Eagle Marsh

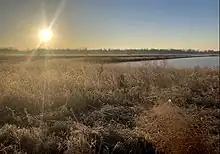
A photo of Eagle Marsh in winter facing one of the perennial ponds<mapframe latitude="41.03683" longitude="-85.220432" zoom="12" text="Location of Eagle Marsh in Fort Wayne, IN." width="200" height="100" align="center" />

Eagle Marsh is an wetland preserve located in southwest Fort Wayne, Indiana. It is run by the Little River Wetlands Project, with the aim to restore the Little River watershed, a tributary of the Wabash River. Eagle Marsh abuts Interstate 69 on its western boundary and is located on a Continental divide between the Mississippi watershed and the Great Lakes watershed.